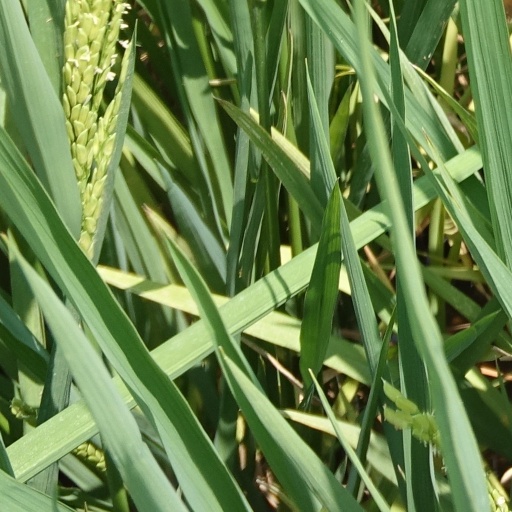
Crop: rice